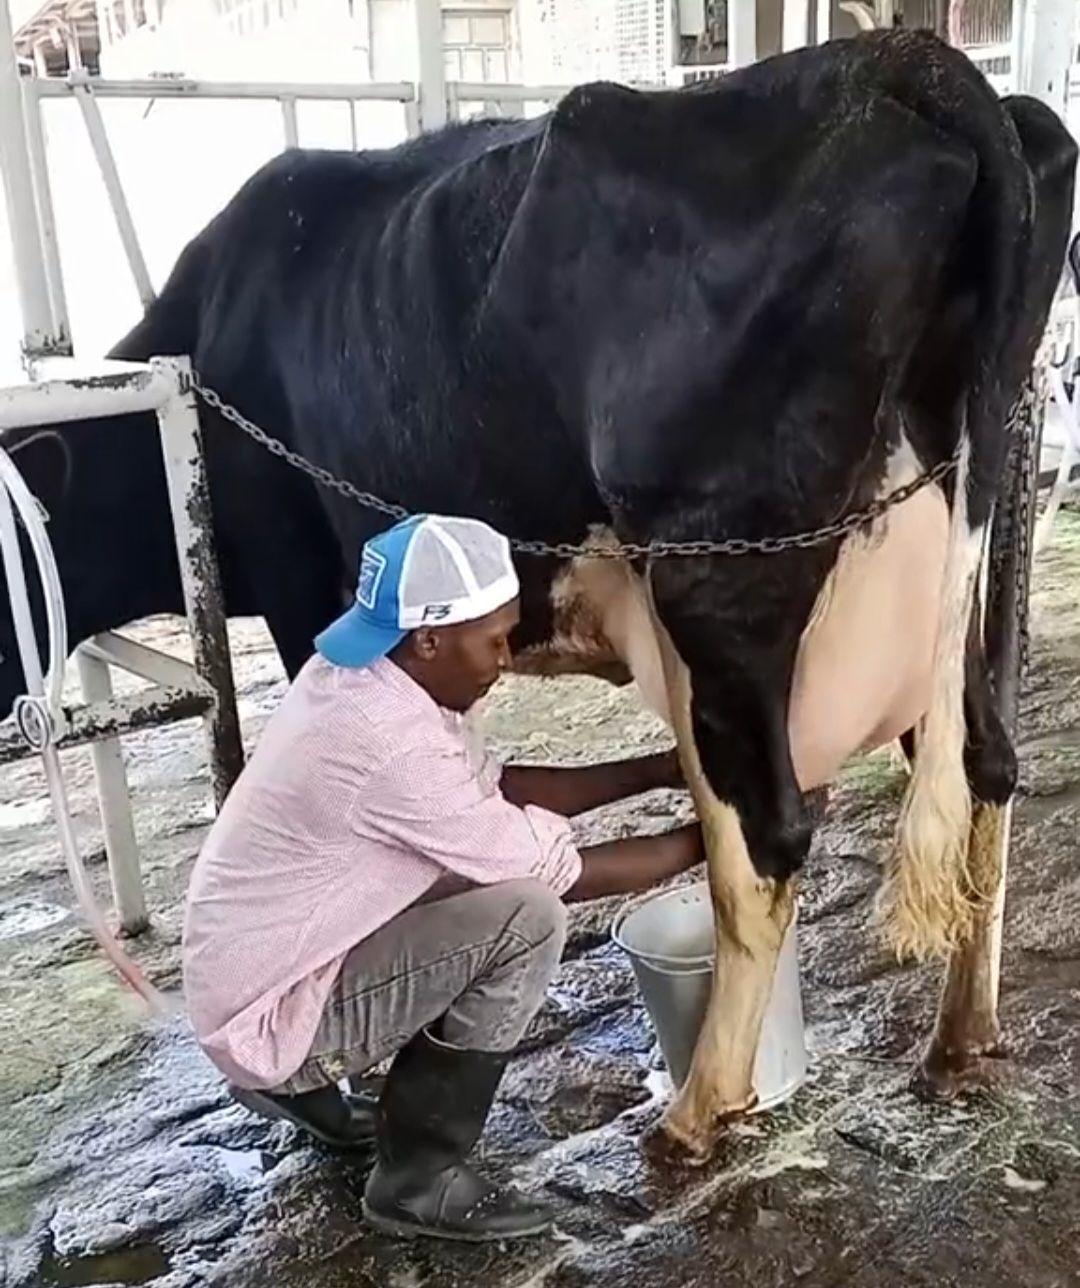
Huku kuna ng'ombe ambaye anakamuliwa na mtu anayeonekana. Mtu huyu anaeza kuwa anakama ng'ombe ili kuweza kupata maziwa ya kukunywa au kupika chai au hata kuuza.